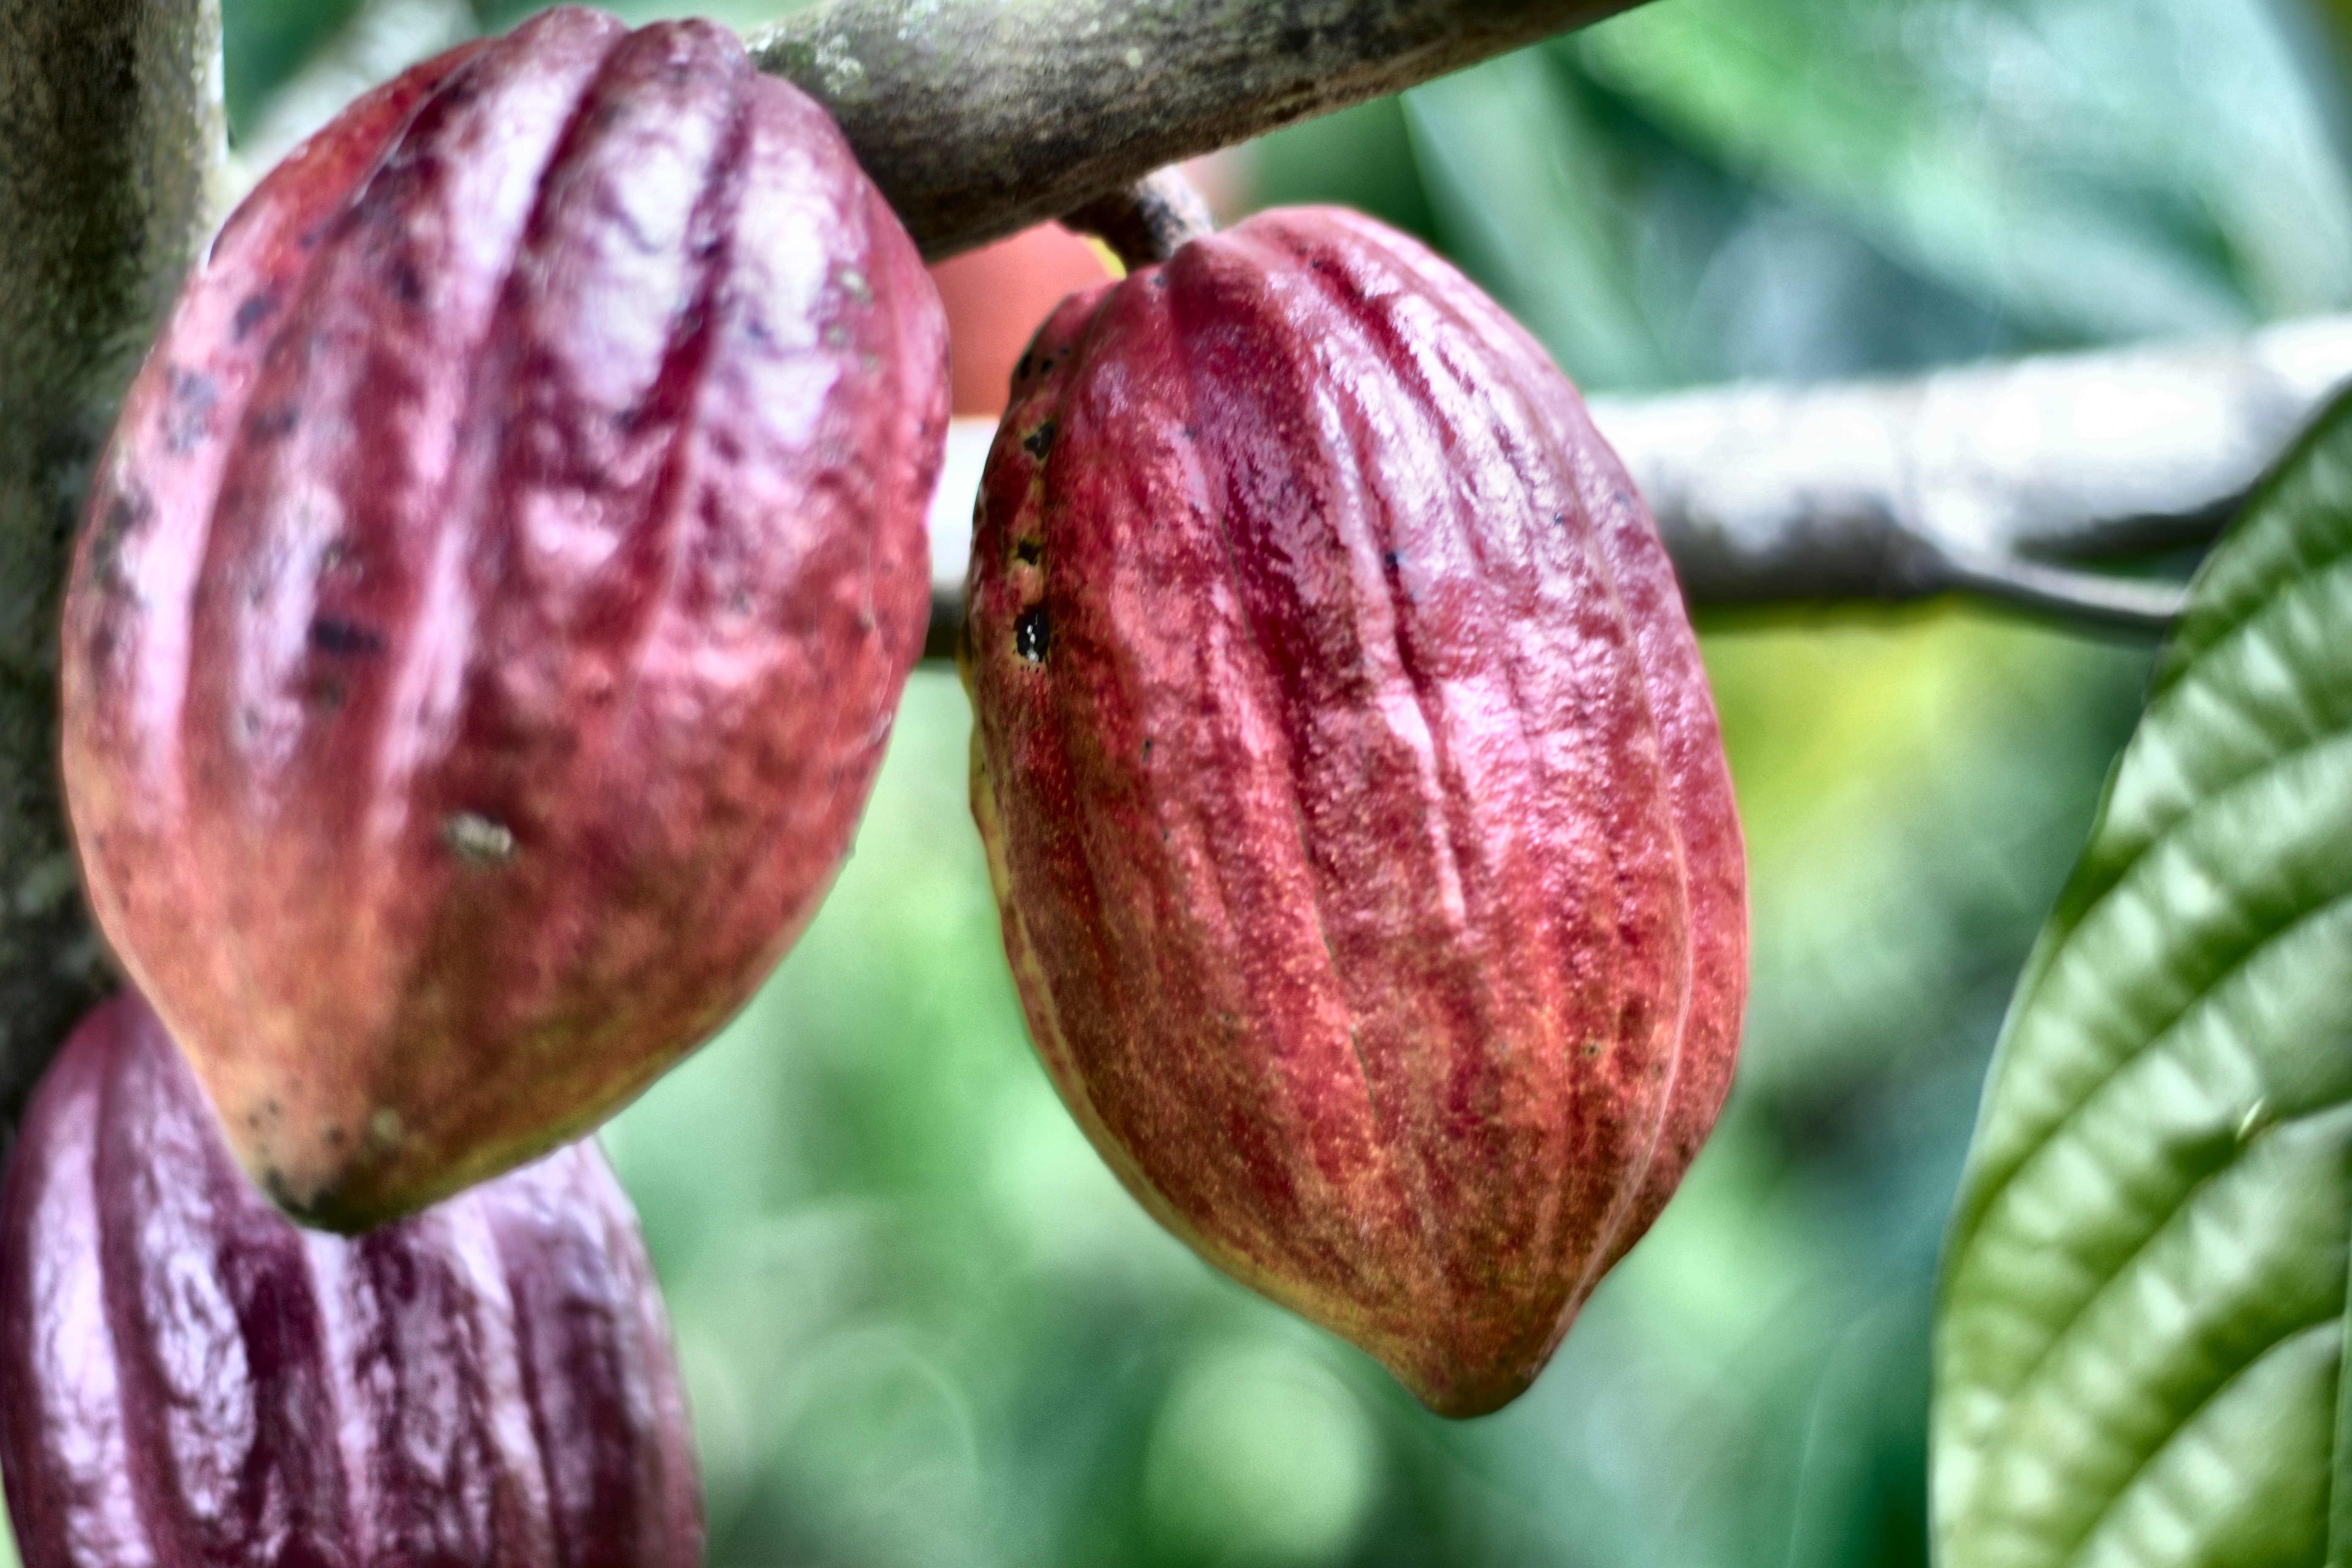
Maturity: unmature
Variety: Amelonado